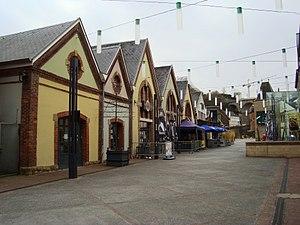
Vue sur les rives de Clausen, autrefois la brasserie de Mousel.
Clausen est l'un des 24 quartiers de Luxembourg-ville.